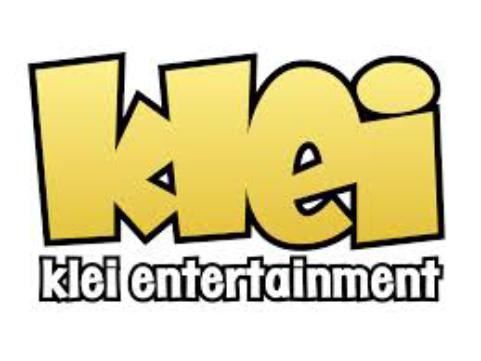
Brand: Klei
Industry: Leisure